Salbute
Also known as:
es - Spanish: Salbut
fa - Persian: سالبوت
ja - Japanese: サルブーテ
nds - Low German: Salbut
Category: bread (flatbread)
Cuisine: Mexican
Associated cuisines: Mexican
Area: Yucatán
Countries: Mexico
Region: Central America

This food is a puffed deep fried flatbread that is topped with lettuce, sliced avocado, pulled chicken or turkey, tomato and pickled red onion.

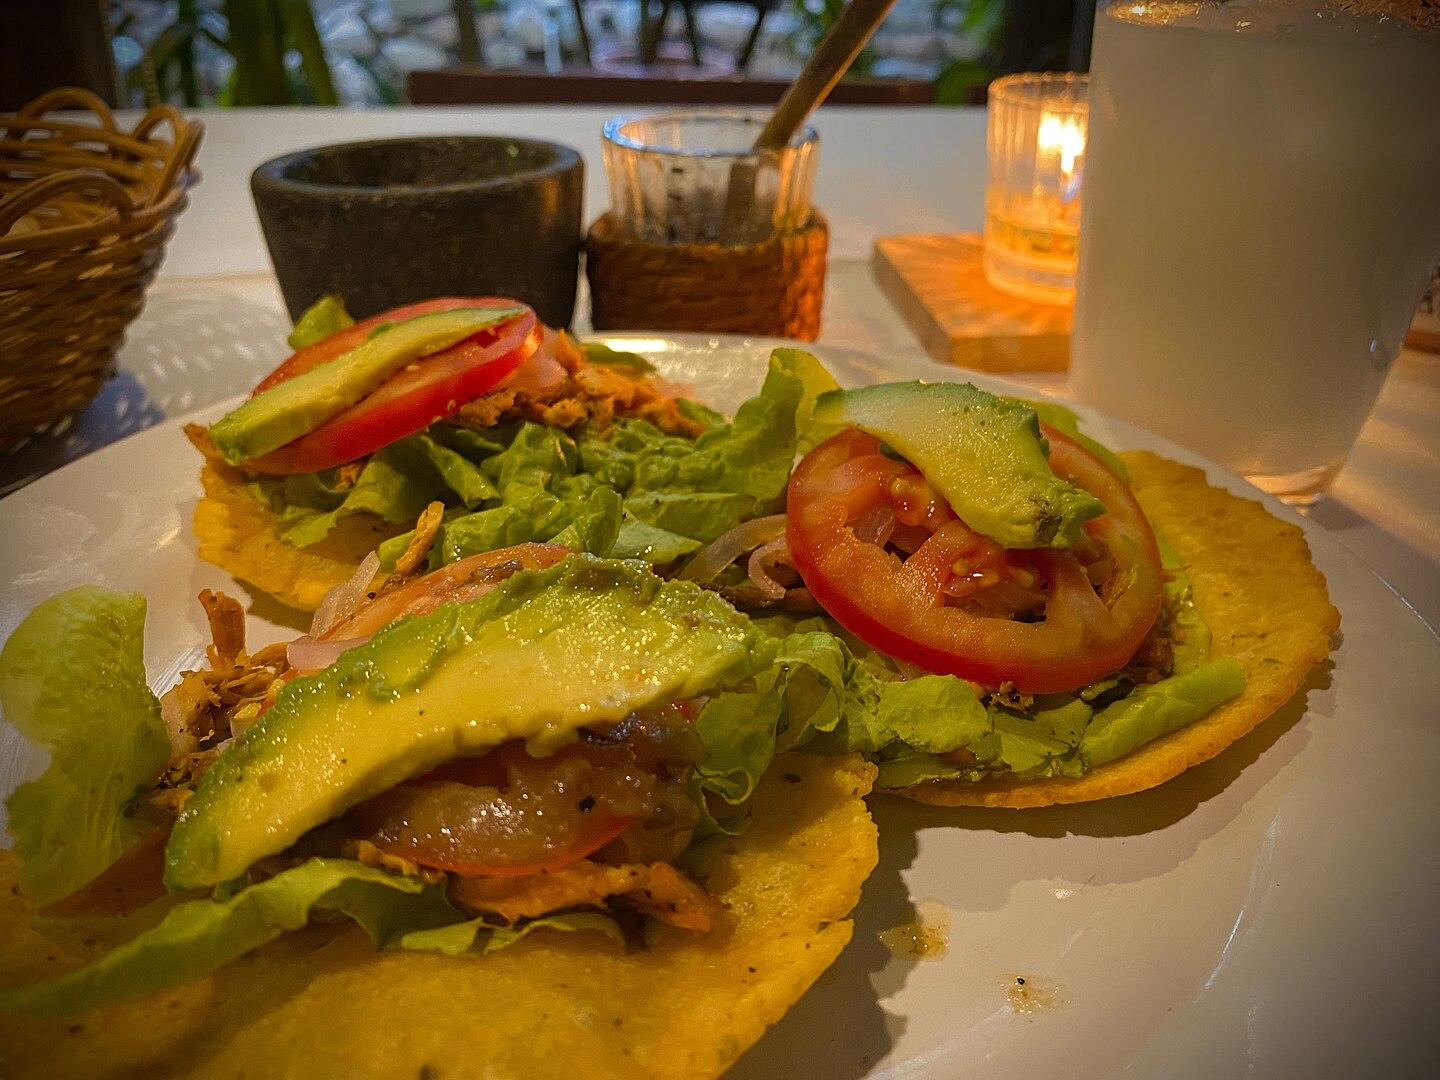
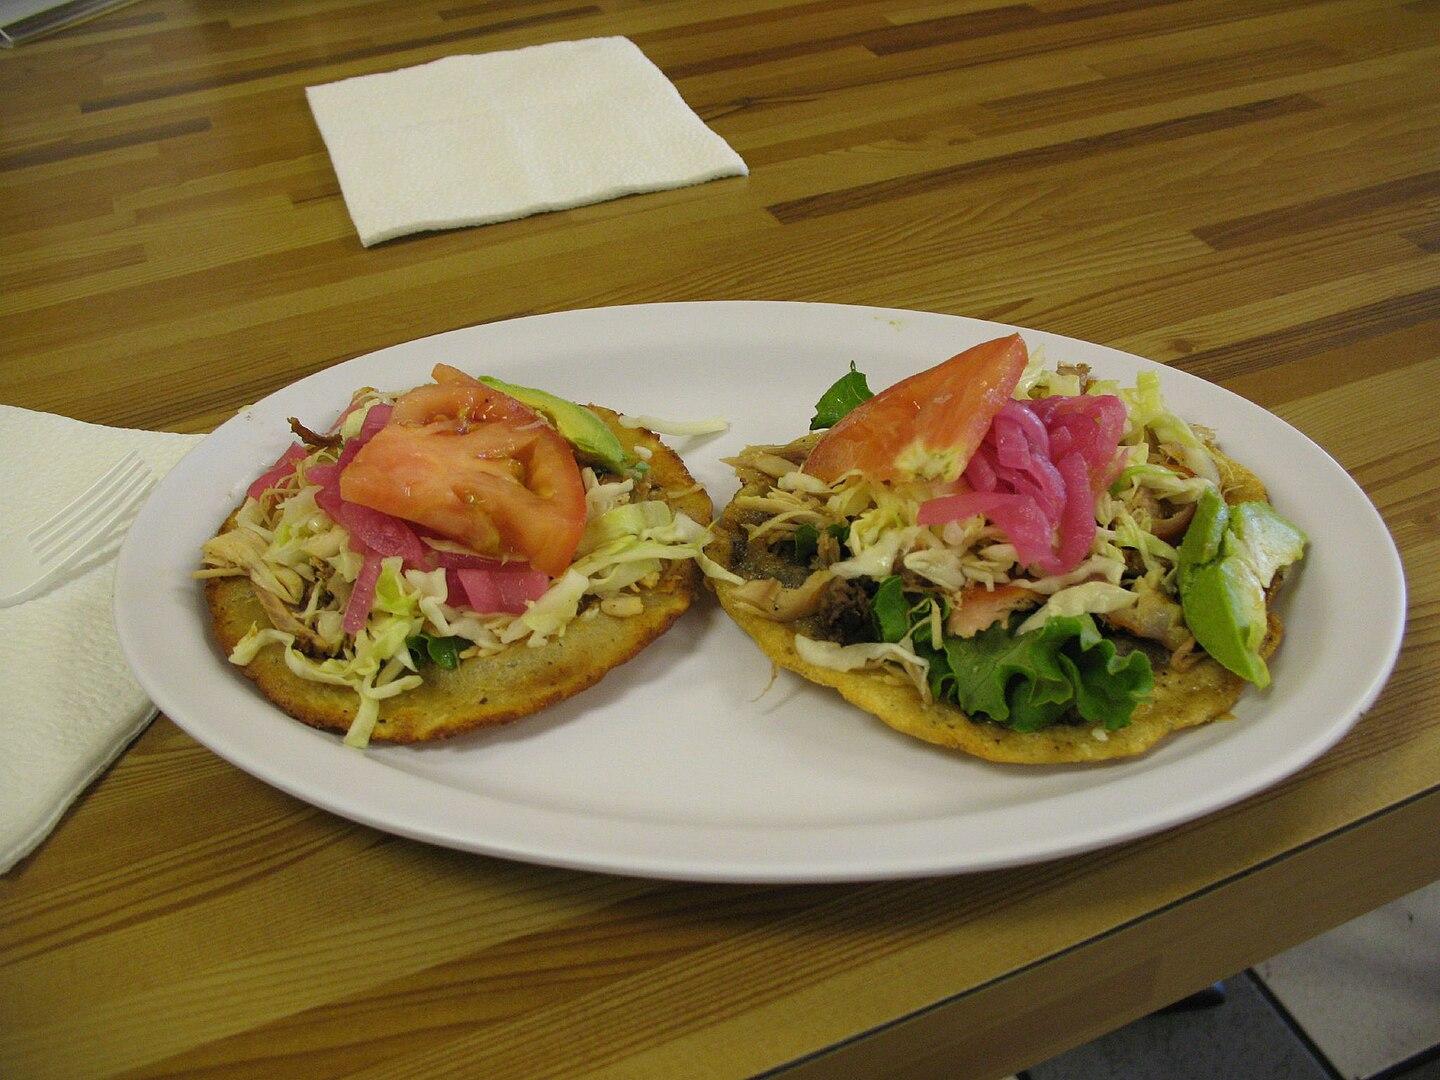
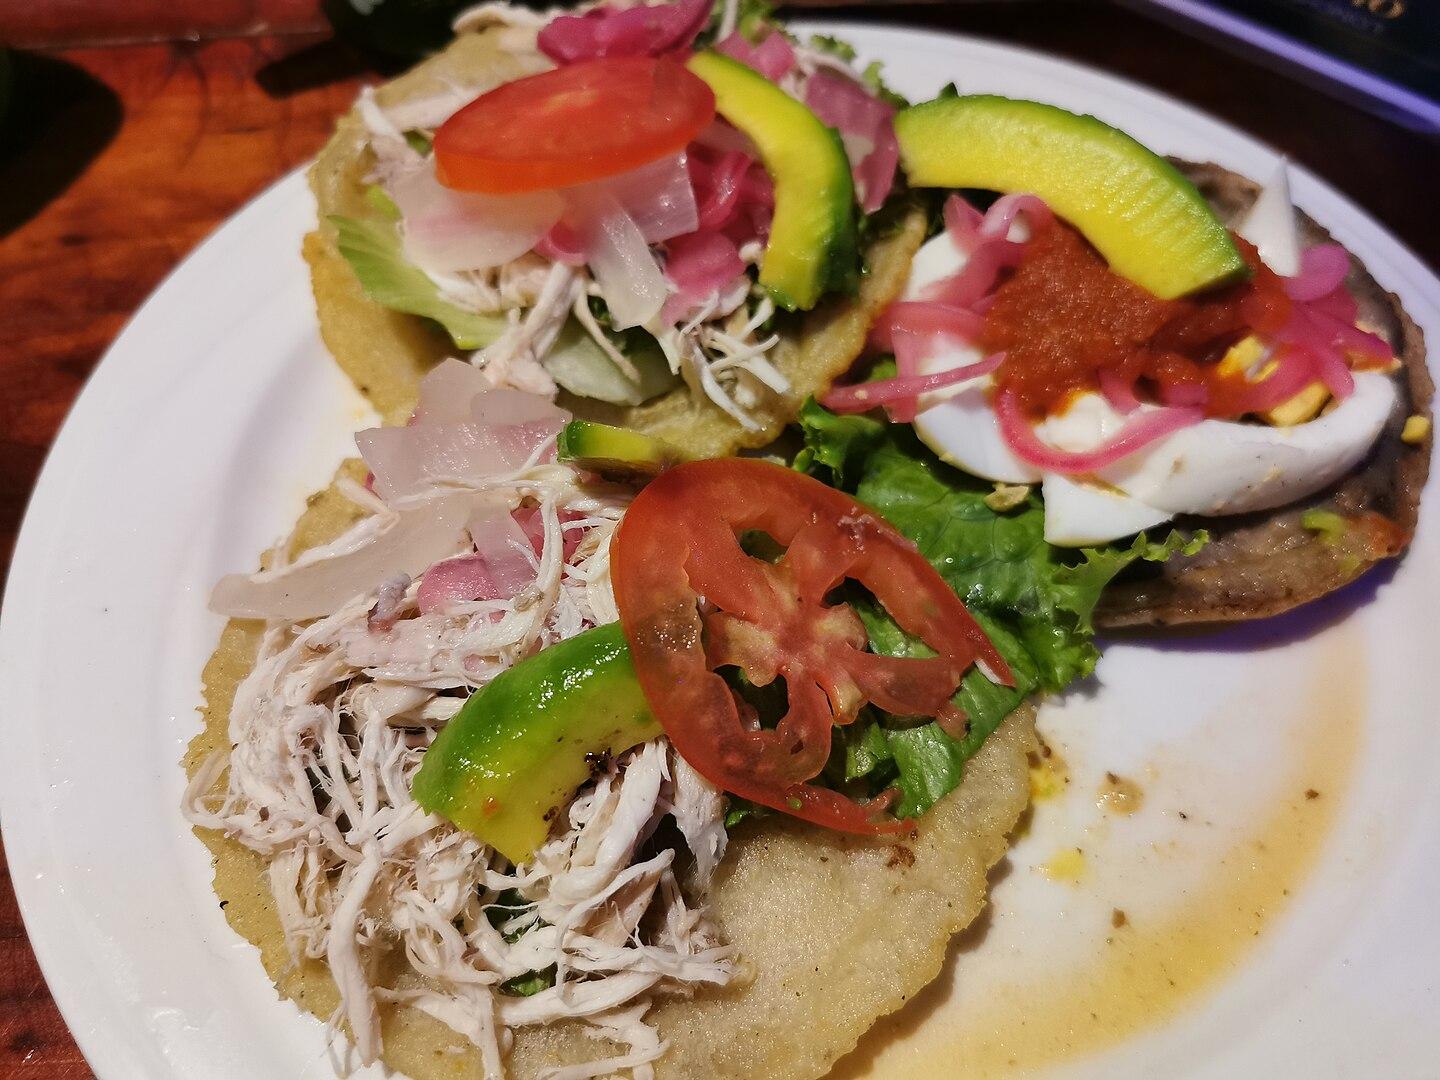
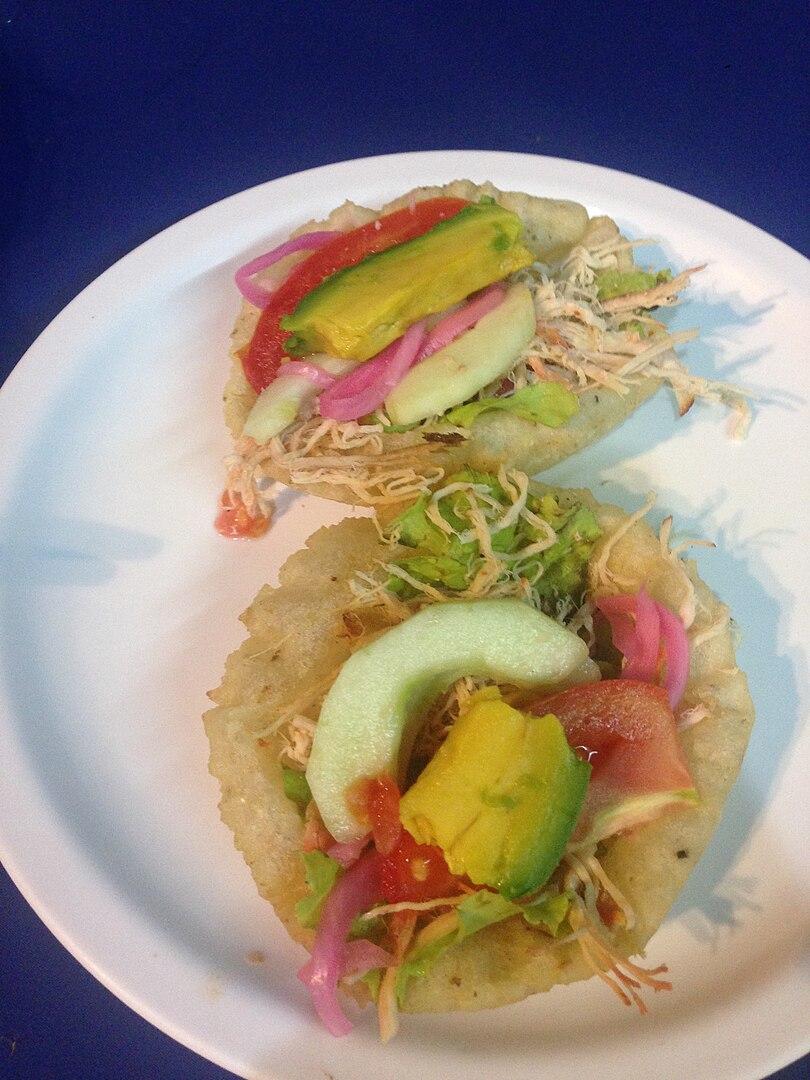
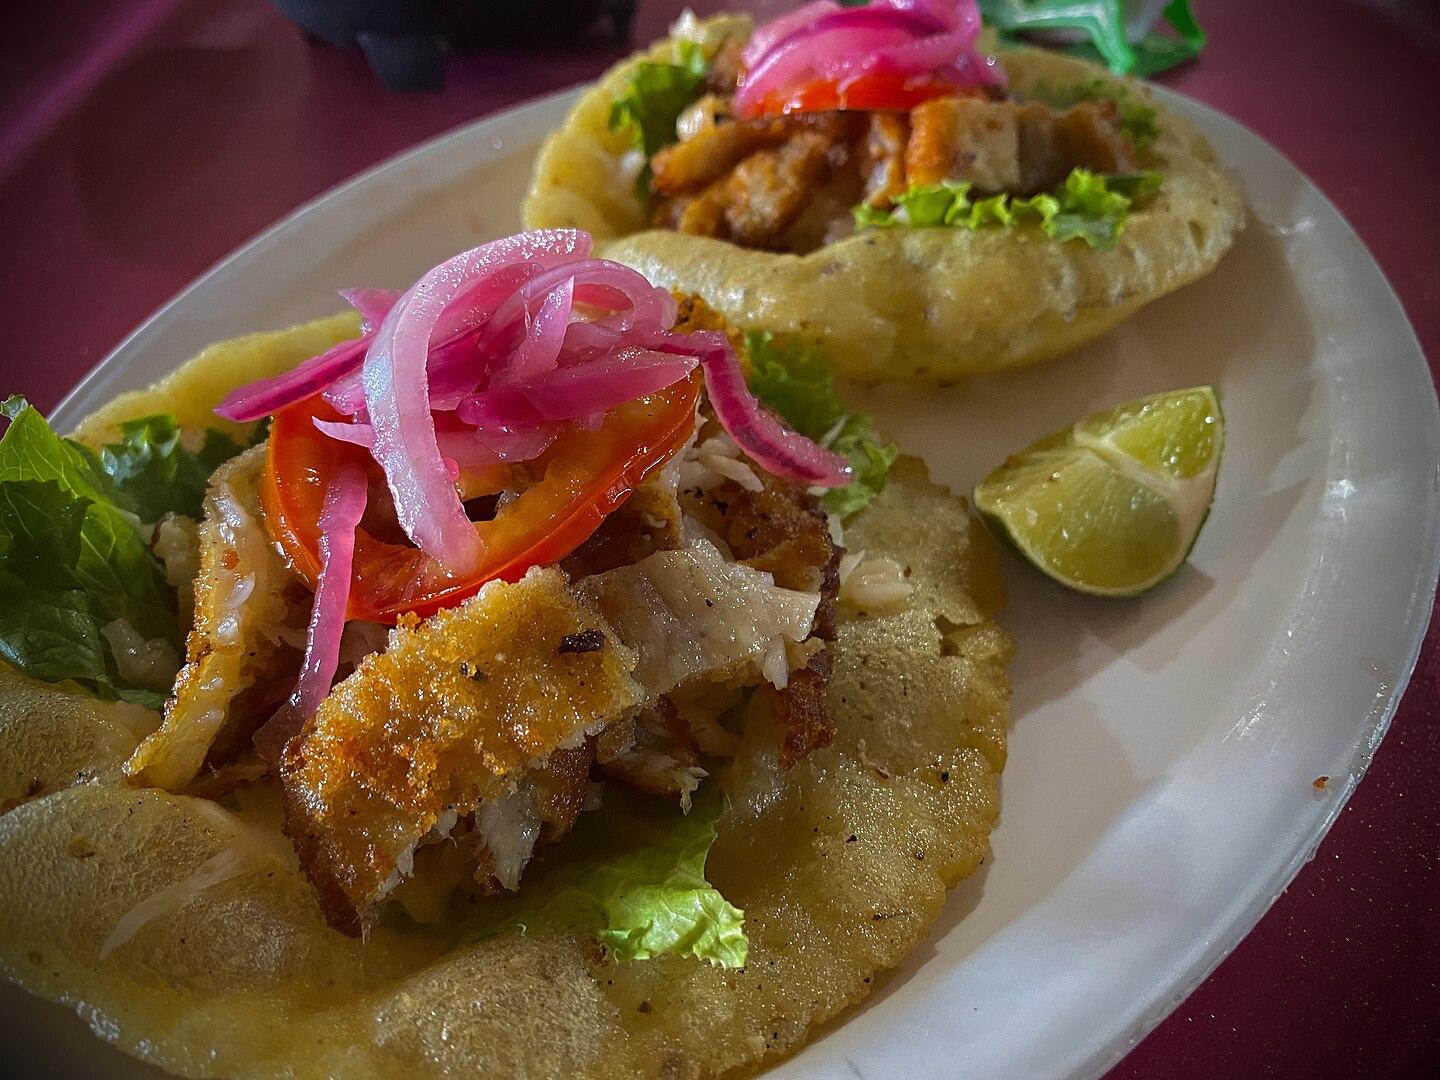